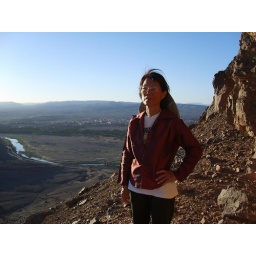
After vsiting the market of Zagora we just had to climb the hill behind the camping. Zagora in the Background